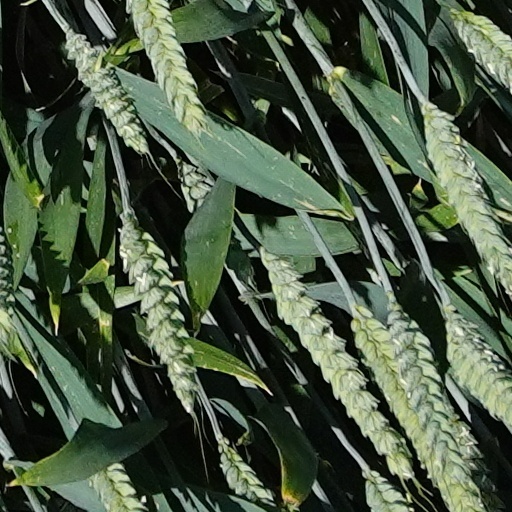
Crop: wheat